1992 Rugby League World Cup final

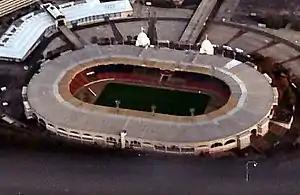
Wembley Stadium in London hosted its first Rugby League World Cup final

For the Lions, veteran Wigan outside back Joe Lydon was called into the squad late after Graham Steadman had picked up an injury and was unavailable. With Daryl Powell also unavailable through injury, Garry Schofield (who retained the captaincy over Ellery Hanley) was moved to the centres while new Bradford Northern signing Deryck Fox was recalled to play halfback with Shaun Edwards moved to stand-off. Also recalled for his first test in almost two years (and ultimately his last) was 35 year old veteran front rower Kevin Ward. The Kangaroos went into the game with a question mark over their fullback with 21 year old Tim Brasher called upon to make his test debut in the No.1 jumper in the absence of Andrew Ettingshausen while injury to Laurie Daley saw Penrith's talented 20 year old Brad Fittler selected at 5/8. While the Lions were dominated by Wigan with 8 of their 17 being from the Cherry and Whites, it was Winfield Cup premiers Brisbane who had the most representation with 7 Broncos players selected (and all sporting crew-cuts as a result of their premiership celebrations), though Chris Johns would be the only player from either side not to get on the field during the game.